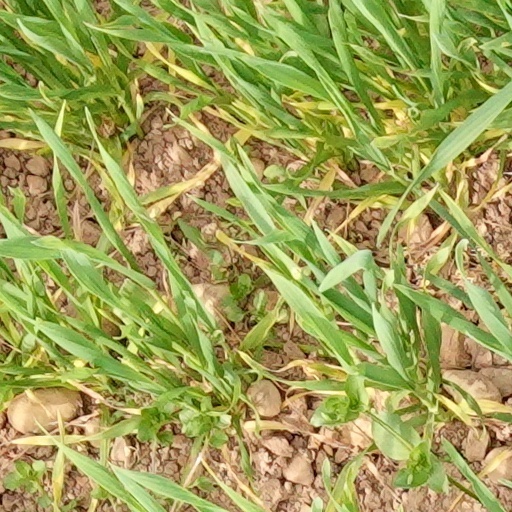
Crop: wheat